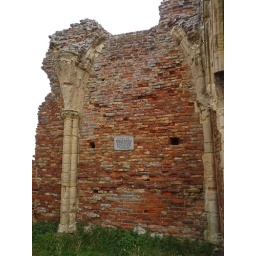
The mill/abbey has a rather incongruous combination of a brick wall filling in a much older stone arch.